List of Game of Thrones characters

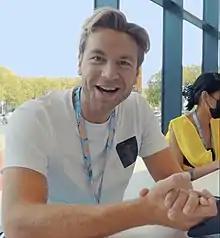
Wilf Scolding

is a member of the Order of Masters who is in service to House Bolton at Winterfell. He witnesses Ramsay kill Roose and reluctantly summons Walda and the baby for Ramsay to murder as well. After the Boltons' defeat, he serves the Starks. He unwillingly helps Petyr Baelish cause friction between Sansa and Arya Stark. He builds a wheelchair for Bran.